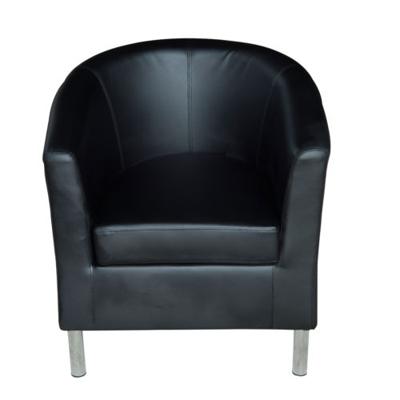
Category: chair